Sprint car racing

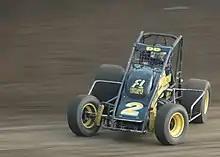
Dave Darland racing at Kokomo Speedway in 2007

Sprint cars have very high power-to-weight ratios, with weights of approximately (including the driver) and power outputs of over , which give them a power-to-weight ratio besting that of contemporary F1 cars. Typically, they are powered by a naturally aspirated, methanol-injected overhead valve American V8 engine with a displacement of 410 cubic inches (6.7L) and capable of engine speeds of 9000 rpm. Depending on the mechanical setup (engine, gearing, shocks, etc.) and the track layout, these cars can achieve speeds in excess of . A lower-budget and very popular class of sprint cars uses 360-cubic-inch (5.9L) engines that produce up to 775 horsepower. Sprint cars do not utilize a transmission but have an in-or-out gearbox and quick-change rear differentials for occasional gearing changes. As a result, they do not have electric starters (or even electrical systems other than a ignition magneto) and require a push to be started. The safety record of sprint car racing in recent years has been greatly improved by the use of roll cages, and especially on dirt tracks, wings, which increase surface traction, to protect the drivers.